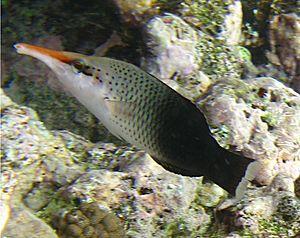
Gomphosus est un genre de poissons appartenant à la famille des Labridae, à l'ordre des Perciformes.